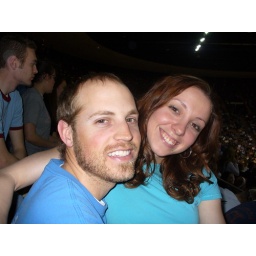
We Match! This was taken by my friend at a basket ball game.